TorilMUD

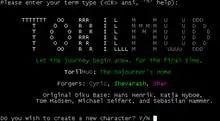
A screenshot of the login sequence from "TorilMUD".

"TorilMUD" is set in the Forgotten Realms "Dungeons & Dragons" campaign setting. Toril is the name of the planet where the continent Faerûn, which "Forgotten Realms" refers to, is located. Its technical infrastructure is based on the Sequent derivative of the DikuMUD codebase.